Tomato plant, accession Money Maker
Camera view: tilt-top (135 deg); turntable rotation: 240 degrees
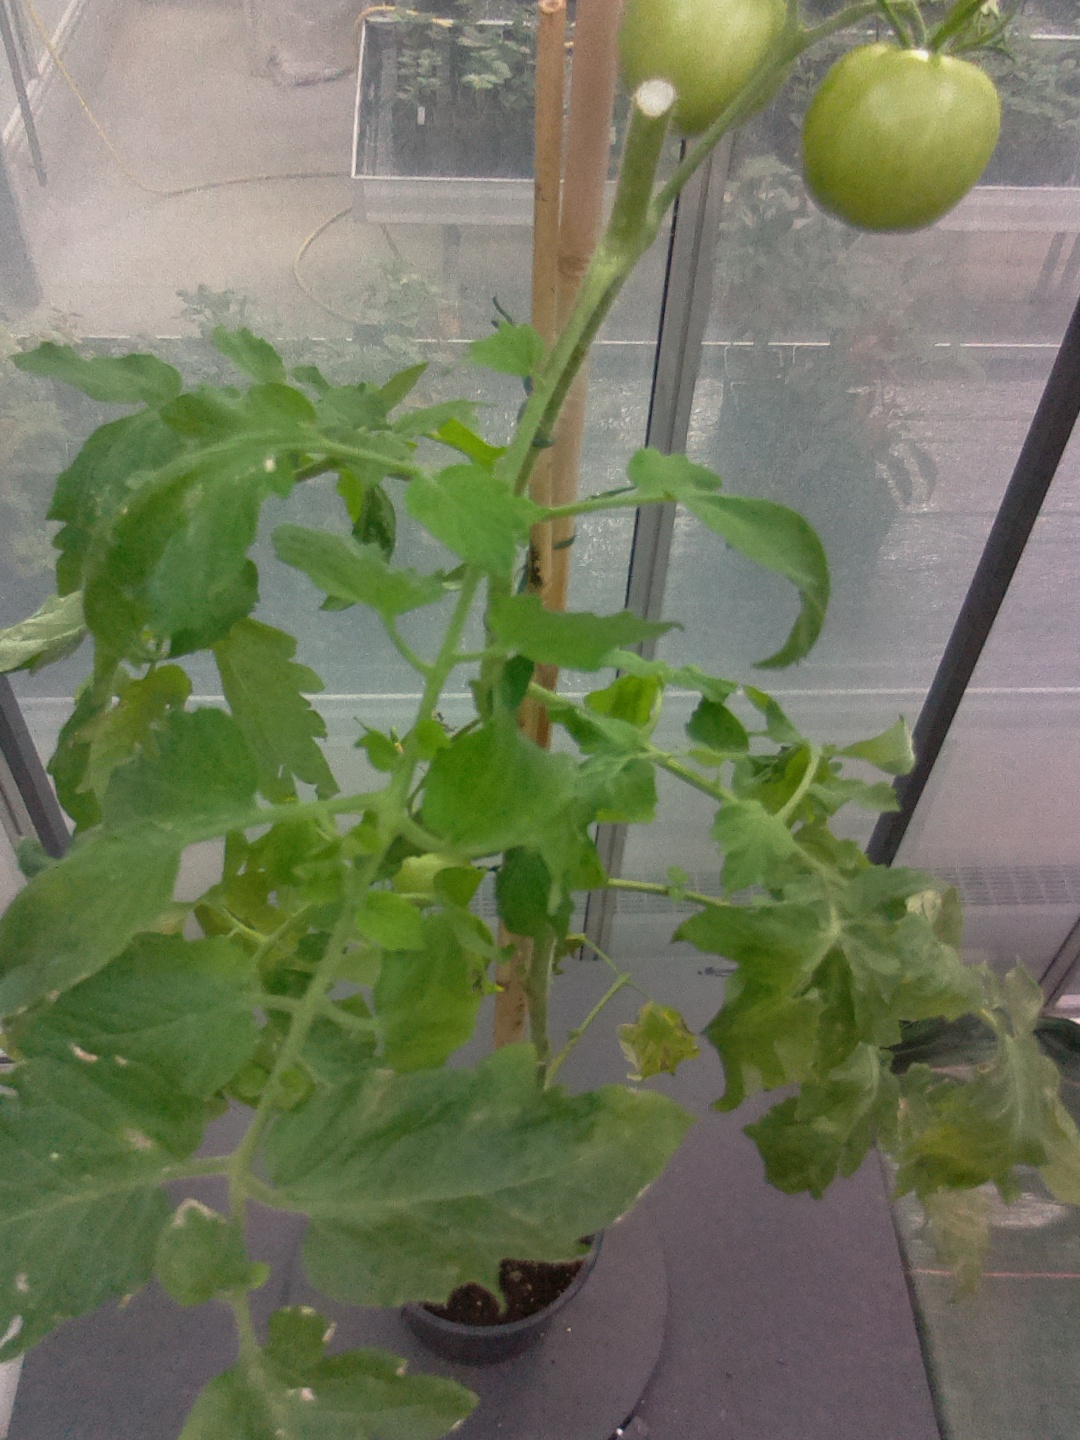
BBCH growth stage 79: 90% -100% of final fruit size